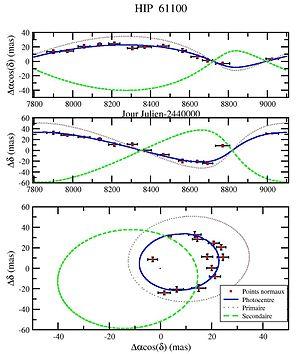
Une binaire astrométrique est une étoile binaire dont les deux composantes ne sont pas résolues, la duplicité étant révélée par le mouvement orbital du photocentre sur le ciel. En particulier, quand le compagnon est beaucoup plus faible que l'étoile primaire, c'est le mouvement réflexe de celle-ci qui est observé. Des mesures astrométriques précises et très exactes sont nécessaires pour détecter ces objets, mais cette méthode pourrait conduire dans l'avenir à la détection de nombreuses planètes extrasolaires.